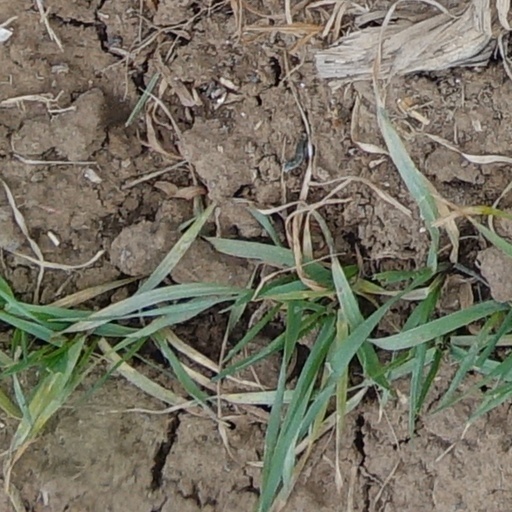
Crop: wheat